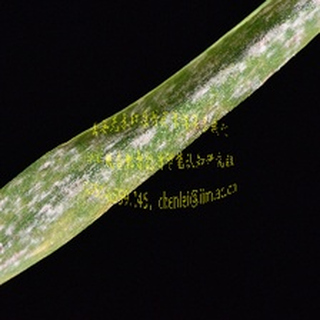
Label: wheat_mildew